History of the American Civil Liberties Union

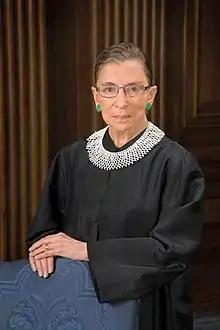
Ruth Bader Ginsburg co-founded the ACLU's Women's Rights Project in 1971. She was later appointed to the Supreme Court of the United States by President Bill Clinton.

The ACLU supported "The New York Times" in its 1971 suit against the government, requesting permission to publish the Pentagon Papers. The court upheld the "Times" and ACLU in the "New York Times Co. v. United States" ruling, which held that the government could not preemptively prohibit the publication of classified information and had to wait until after it was published to take action.